Answer in natural language. Considering the relative positions, where is Doorway (highlighted by a blue box) with respect to Doorway (highlighted by a red box)? Choose between the following options: above or below
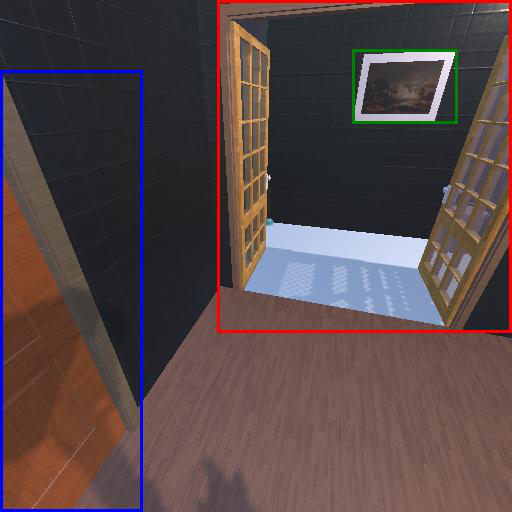
<answer>below</answer>